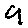
Label: 9